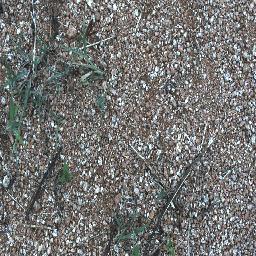
Label: negative